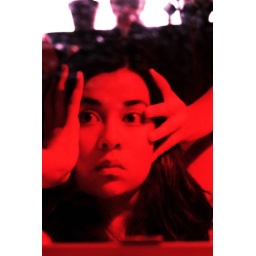
red in the face